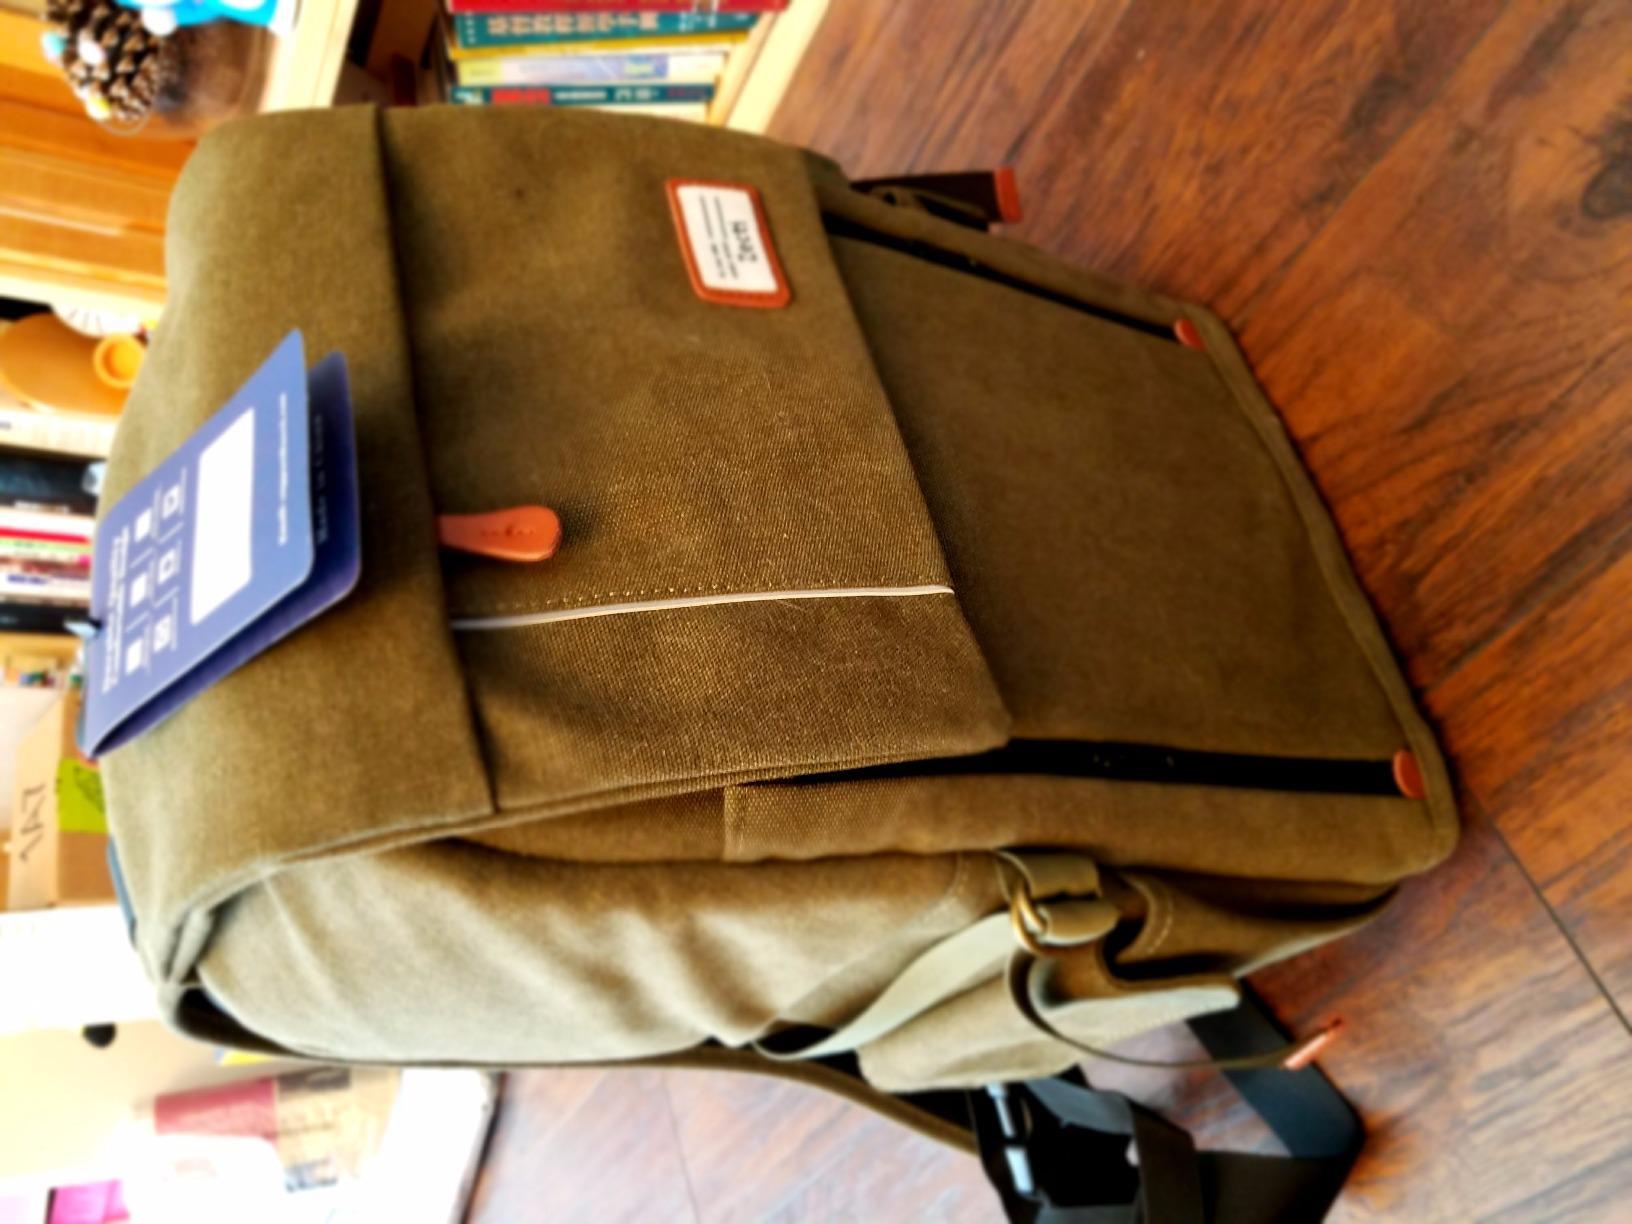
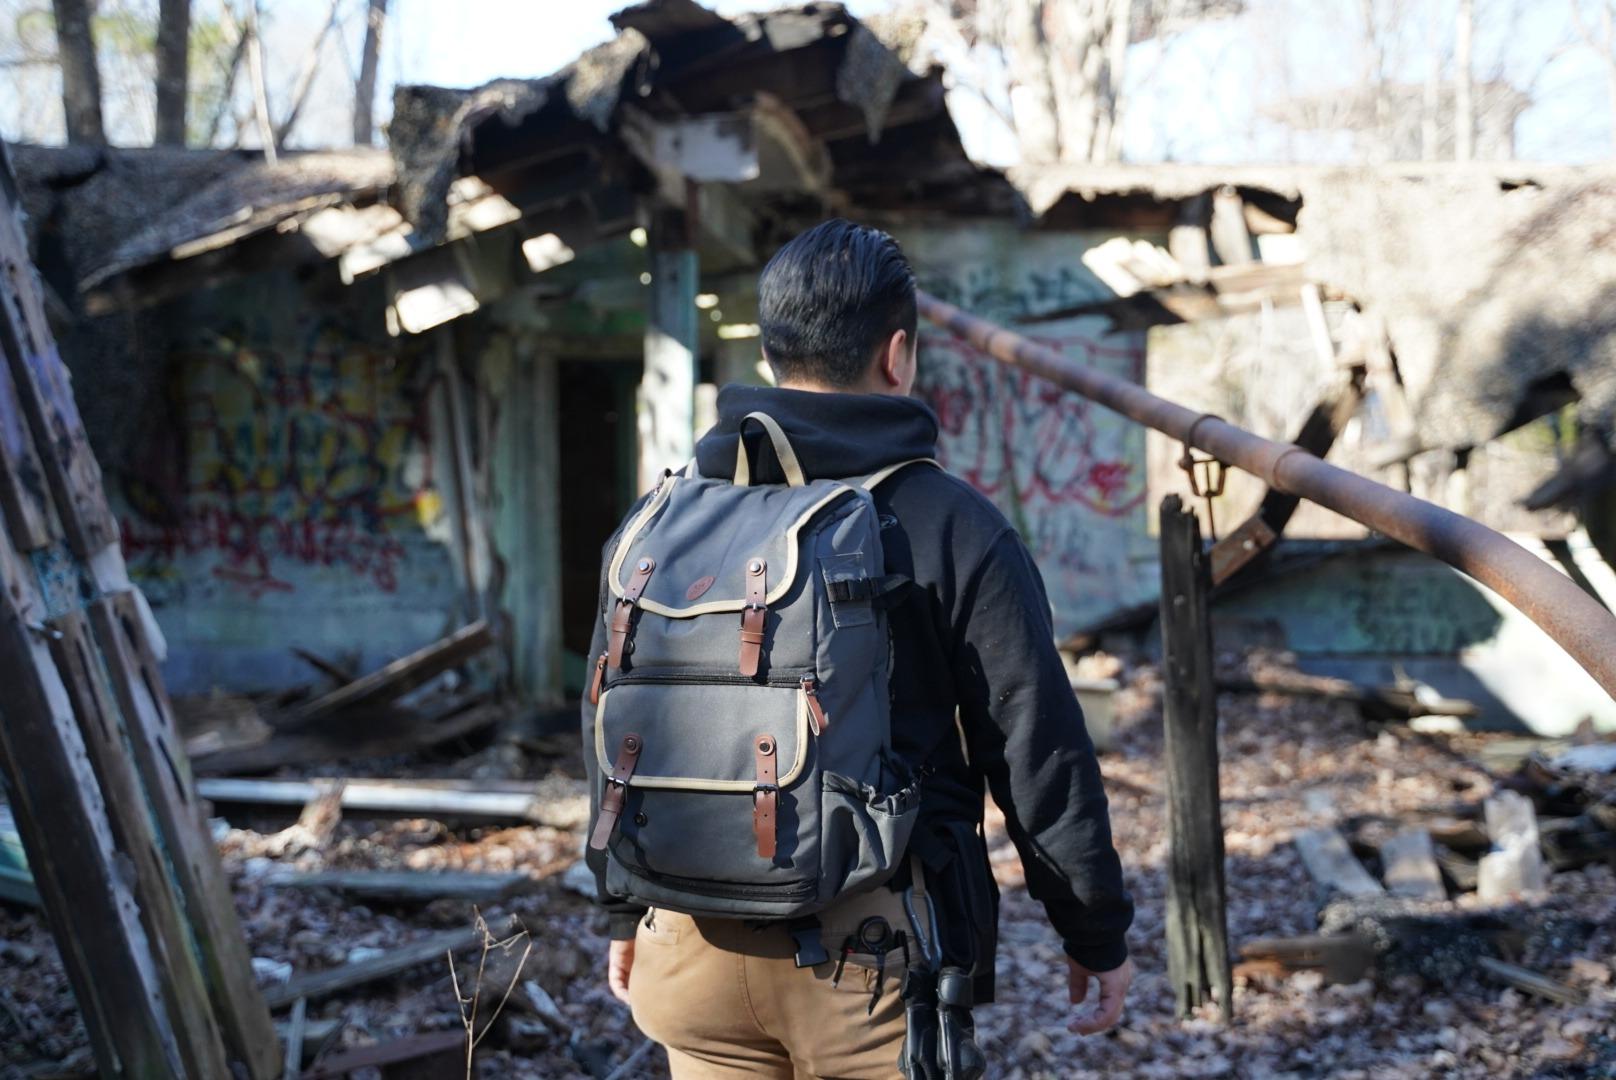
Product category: bag
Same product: no